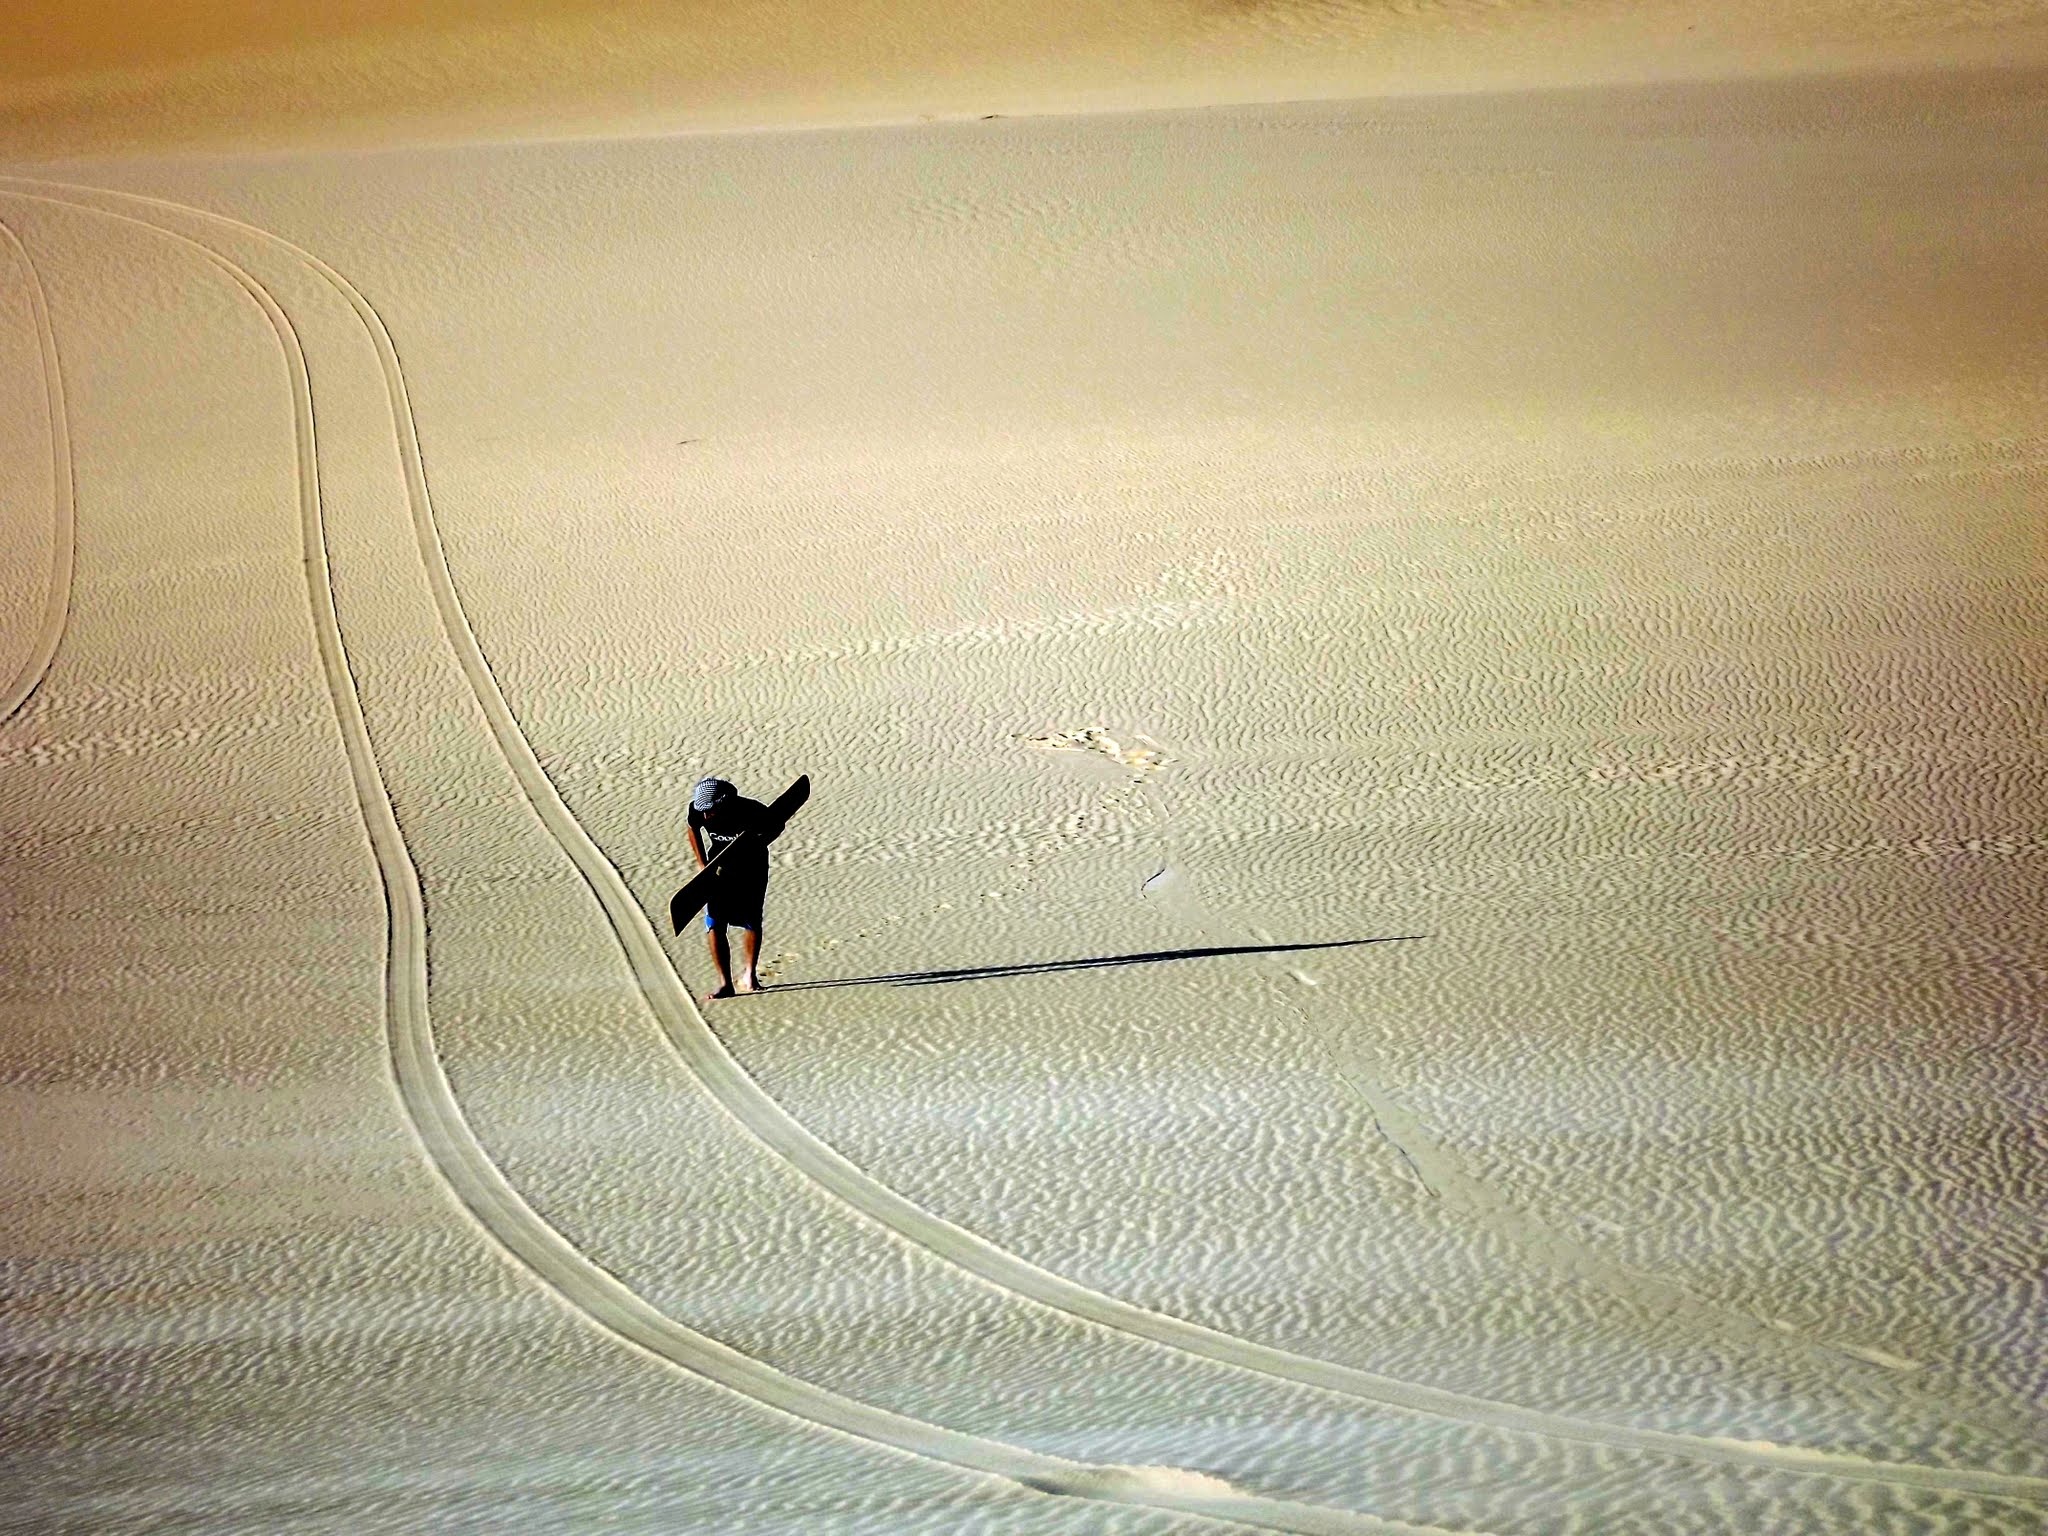
sand, wing, light, wood, sunlight, wall, line, shadow, shape